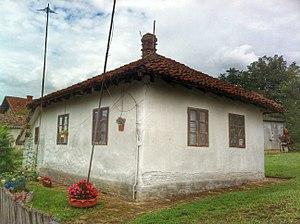
Les monuments culturels protégés constituent une catégorie de monuments de Serbie inscrits sur une liste de monuments bénéficiant de la protection de l'État. Il s'agit d'une troisième catégorie de monuments protégés classés, par leur importance, après les monuments culturels d'importance exceptionnelle et les monuments culturels de grande importance.
La maison de Josip Broz Tito à Smederevska Palanka se trouve à Smederevska Palanka, dans le district de Podunavlje, en Serbie. Elle est inscrite sur la liste des monuments culturels protégés de la République de Serbie.